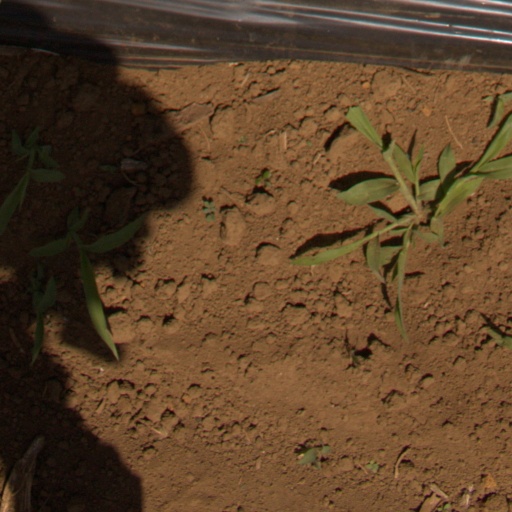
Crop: Jerusalem artichoke